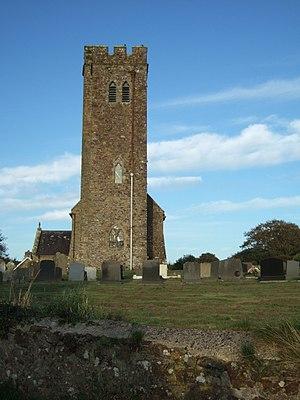
Walwyn's Castle est un village et une communauté du pays de Galles situé dans le comté du Pembrokeshire.